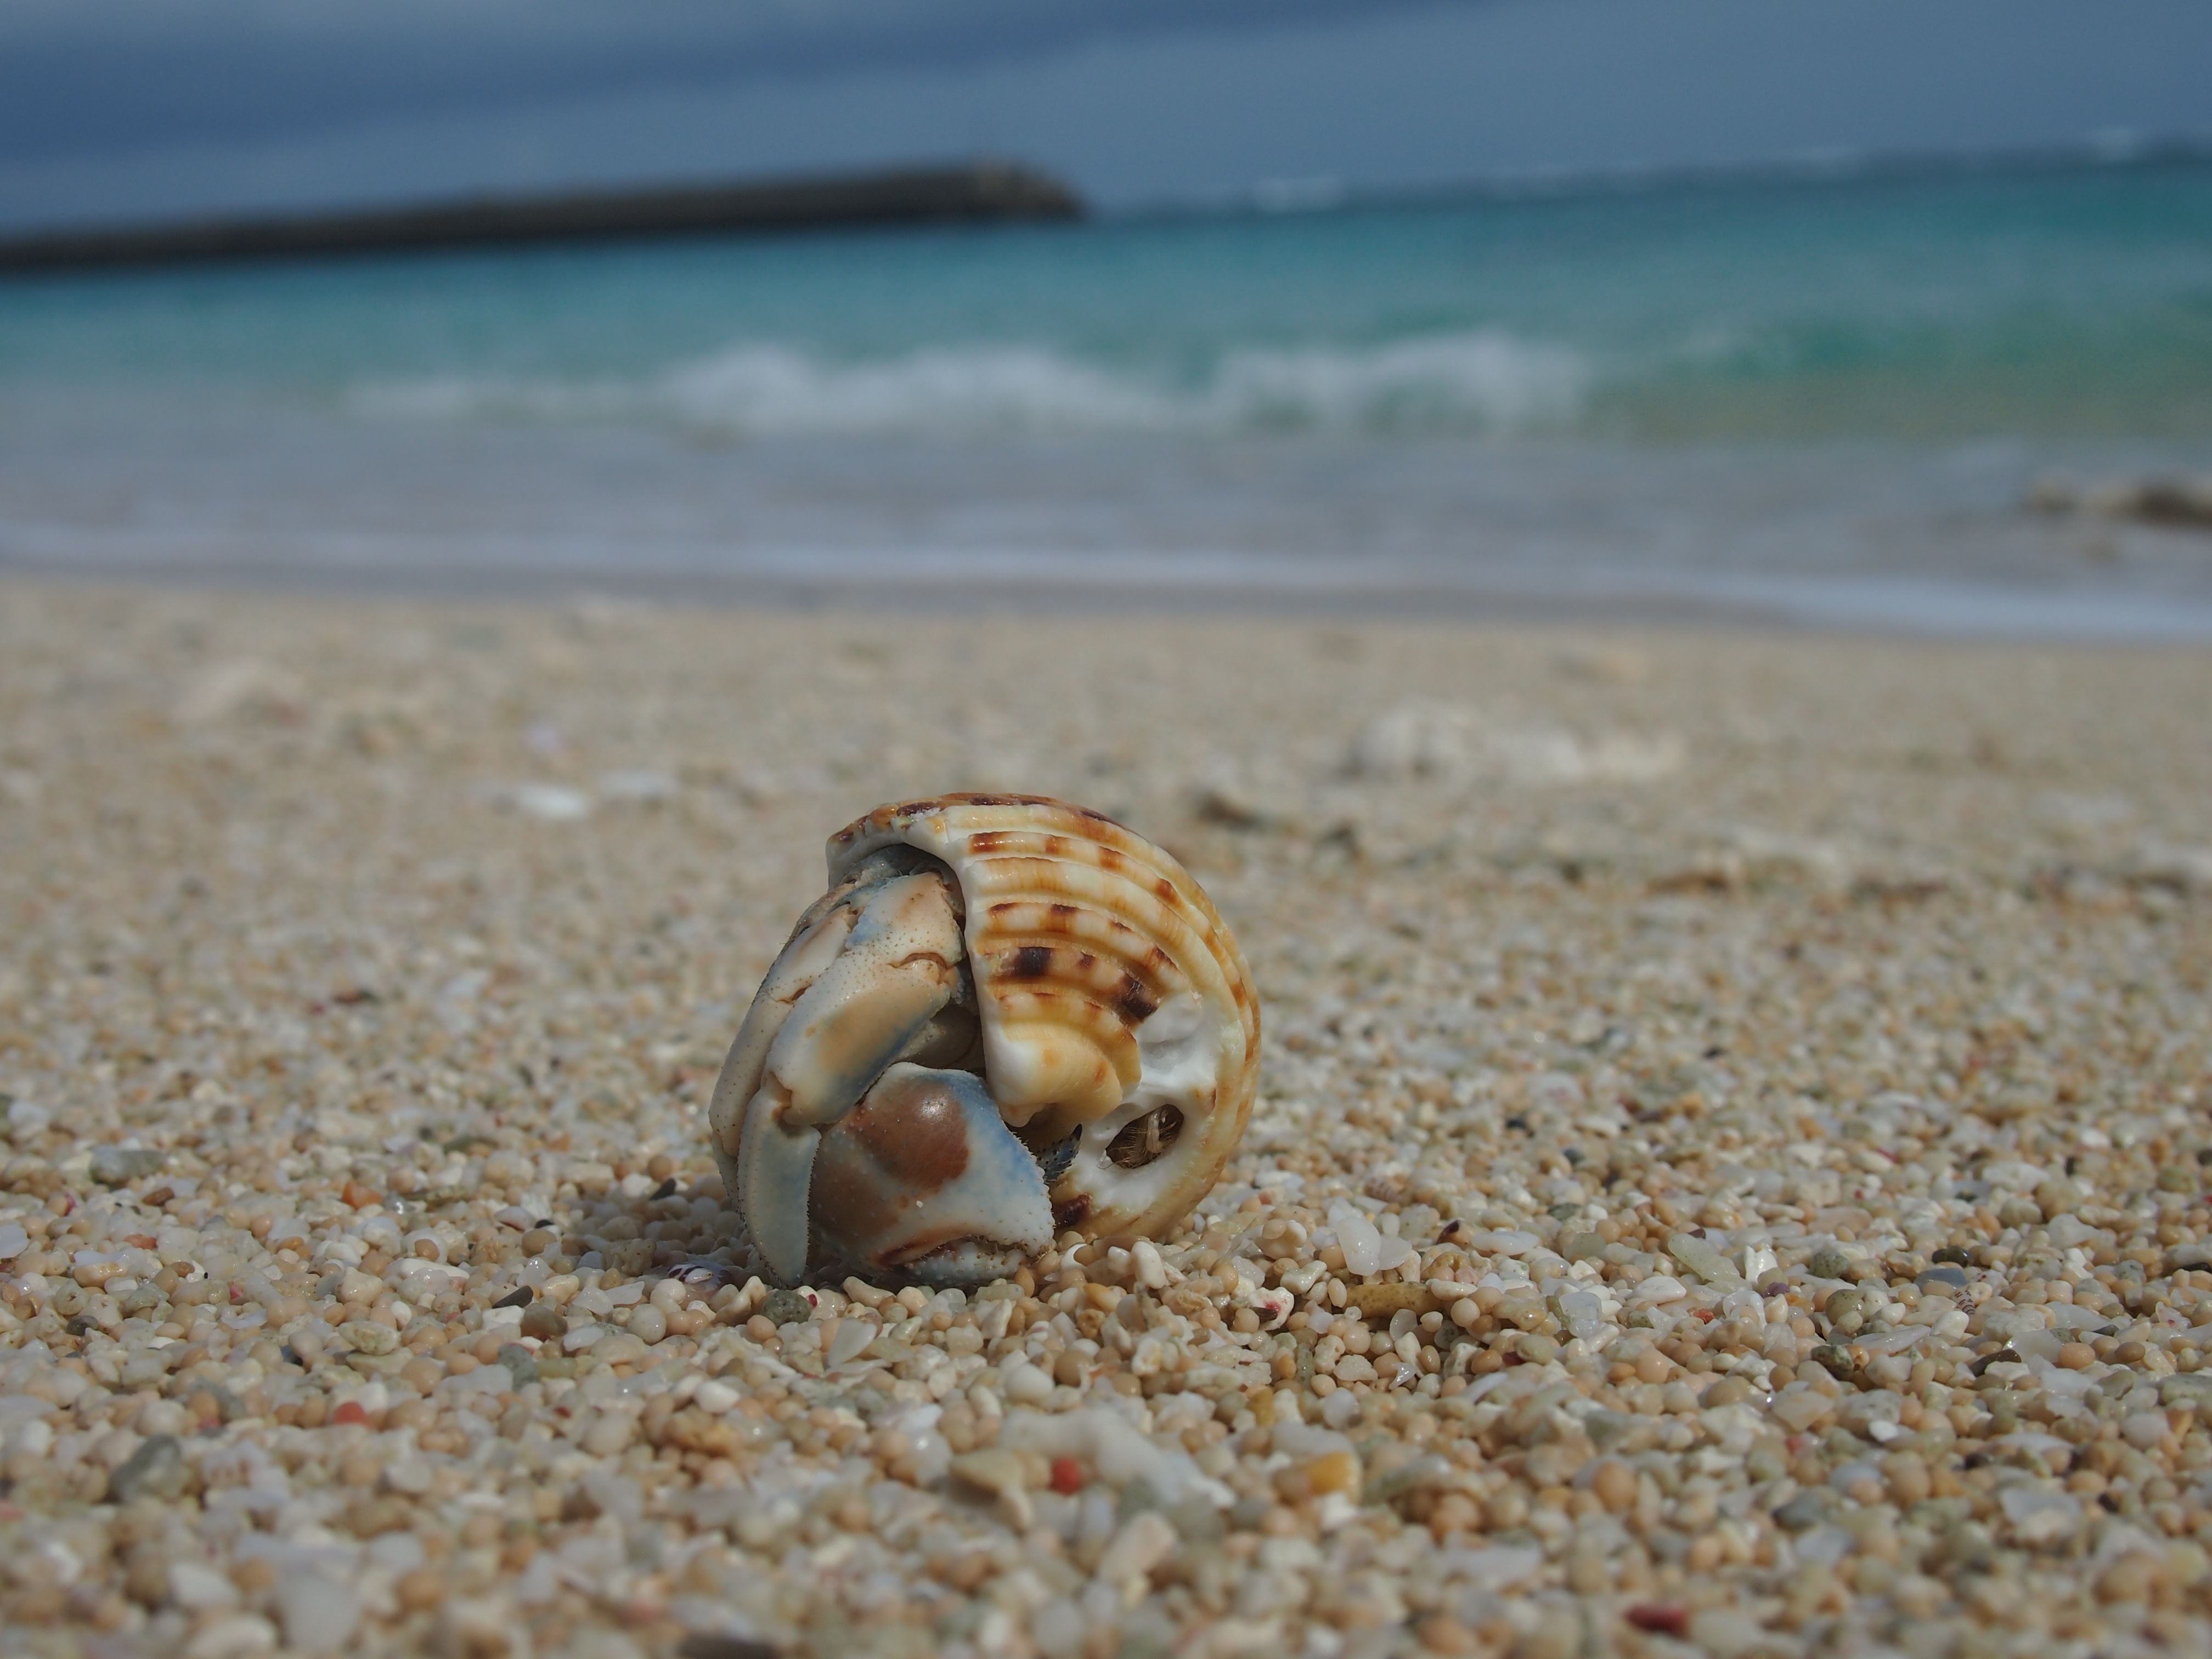
beach, sea, sand, biology, seafood, fauna, material, crab, invertebrate, seashell, conch, close up, hermit crab, marine biology, yoron